Luciano Chiarugi

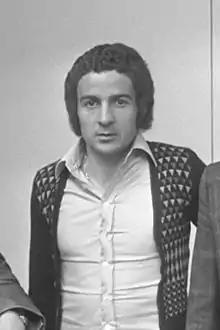
Chiarugi (Amsterdam, 1974)

Luciano Chiarugi (born 13 January 1947) is an Italian football manager and former player who played as a forward.